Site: brandenburg
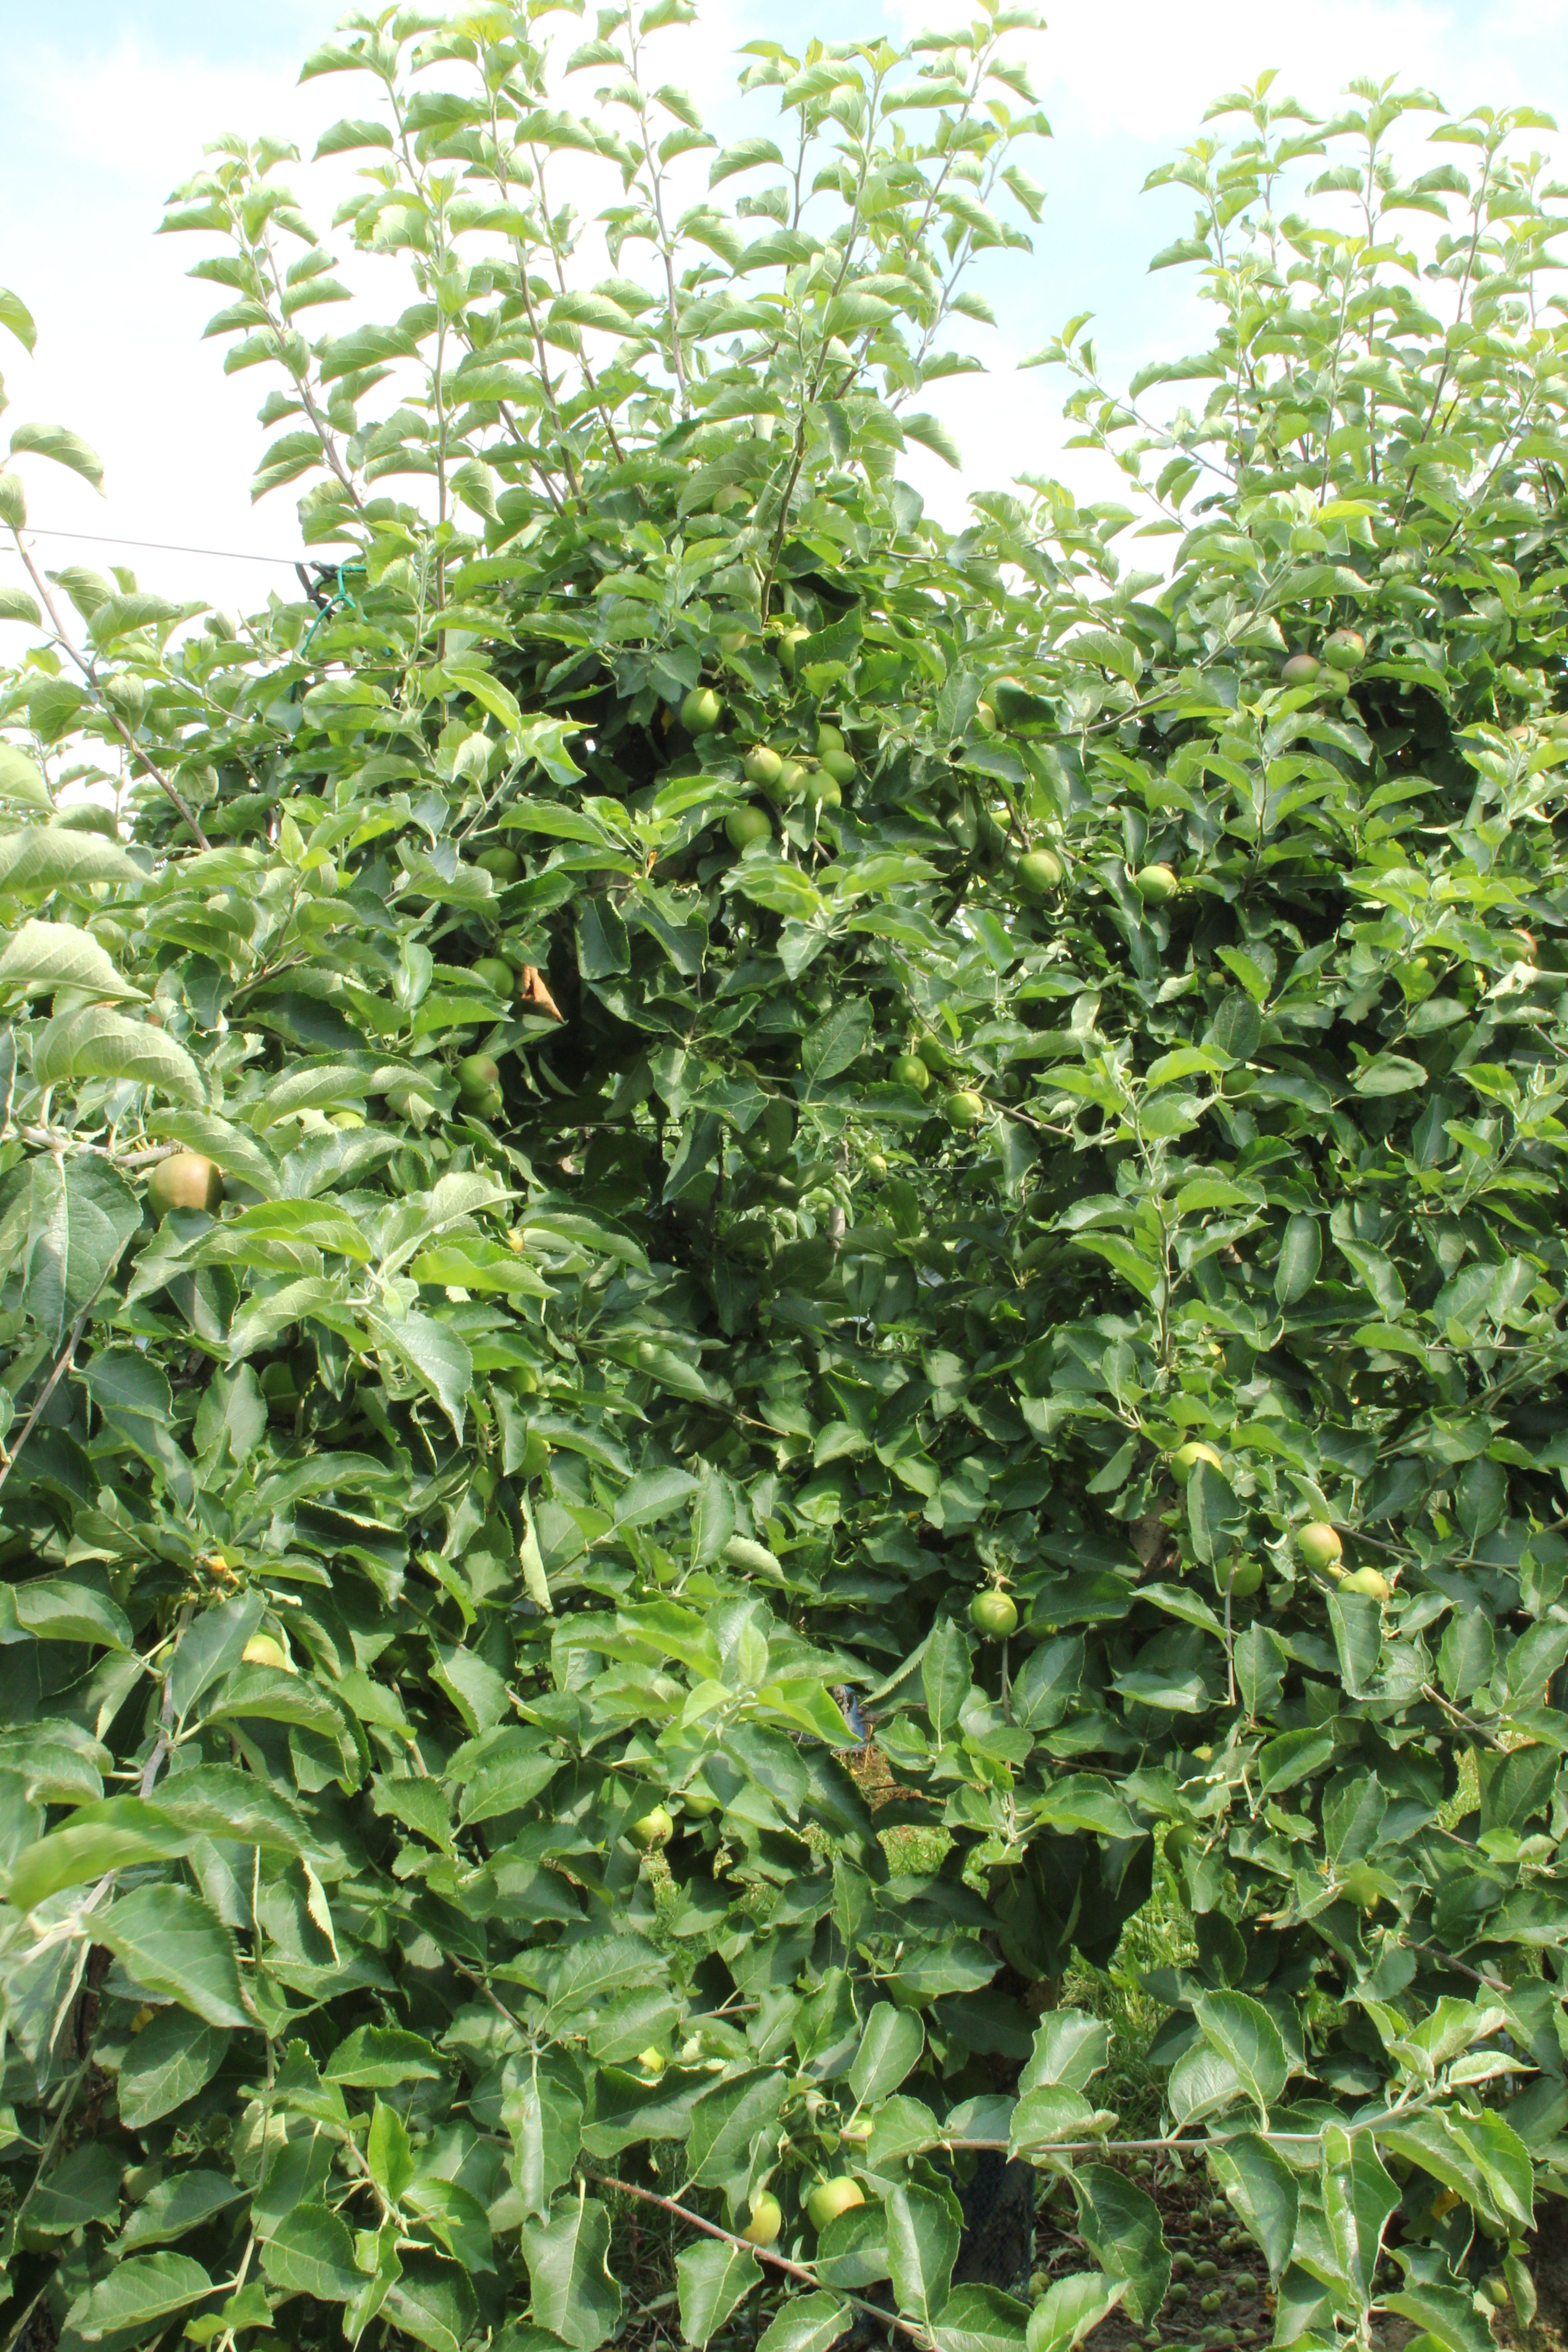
Growth stage (BBCH 74): Development of fruit